Gram stain

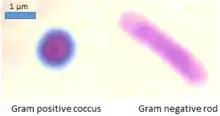
Micrograph of a gram-positive coccus and a gram-negative rod.

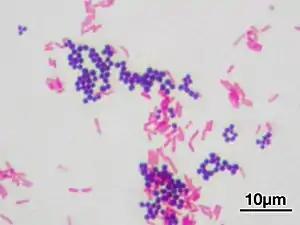
A Gram stain of mixed "Staphylococcus aureus" ("S. aureus" ATCC 25923, gram-positive cocci, in purple) and "Escherichia coli" ("E. coli" ATCC 11775, gram-negative bacilli, in red), the most common Gram stain reference bacteria

Gram stain (Gram staining or Gram's method), is a method of staining used to classify bacterial species into two large groups: gram-positive bacteria and gram-negative bacteria. It may also be used to diagnose a fungal infection. The name comes from the Danish bacteriologist Hans Christian Gram, who developed the technique in 1884.